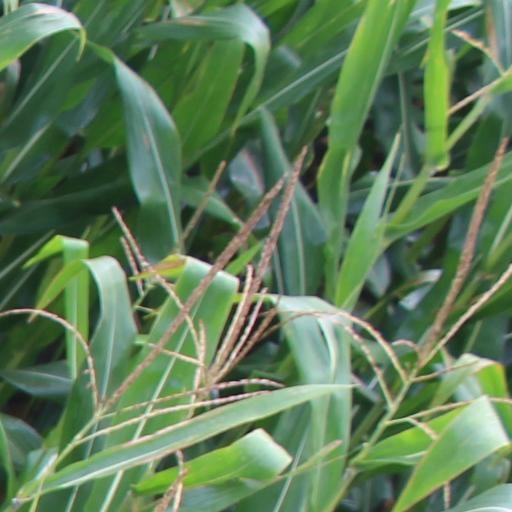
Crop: maize; corn